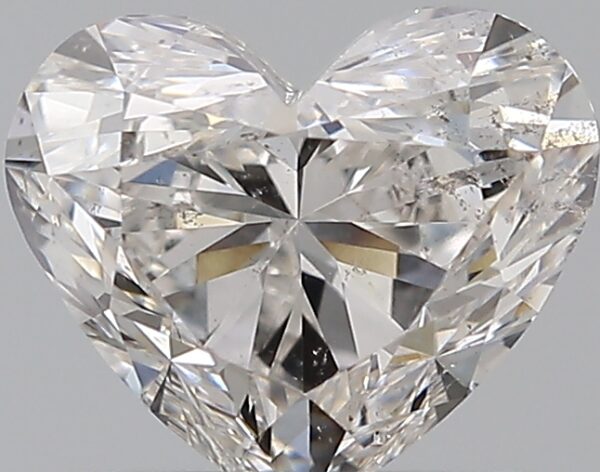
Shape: heart
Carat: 0.7
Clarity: SI2
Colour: G
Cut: EX
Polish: EX
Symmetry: VG
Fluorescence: N
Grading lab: GIA
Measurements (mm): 5.26 x 6.18 x 3.56